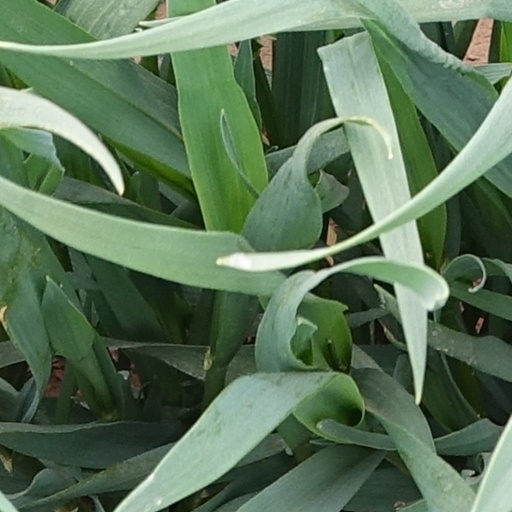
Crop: wheat